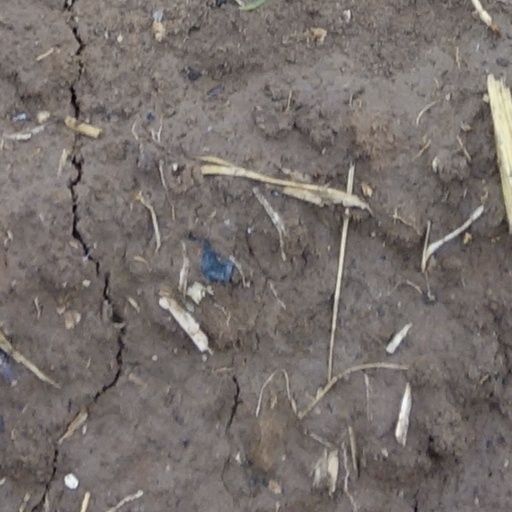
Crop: wheat